De Havilland Australia DHA-3 Drover

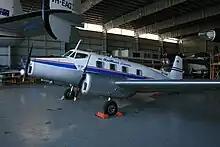
A Mark 2 Drover with Gipsy engines and fixed-pitch propellers

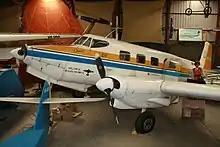
The Powerhouse Museum's DHA-3 Mk. 3a Drover at Bankstown Airport

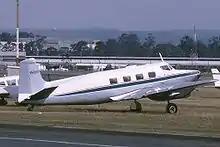
Drover 3B, with Lycoming O-360 engines, at Bankstown Airport in 1970

Sixteen aircraft had been delivered by the end of 1952, but the problems suffered by the type stalled further sales for several years. The last four of the twenty Drovers built were produced in 1953 but were not sold until 1955 and 1956. In another bid to rectify the type's poor performance DHA re-engined seven Mk. 2 aircraft with Lycoming O-360 horizontally-opposed engines driving Hartzell feathering constant-speed propellers. Changes were also made to the flap control system and the tail wheel assembly. The first modified aircraft, re-designated as a DHA-3 Mk. 3, was returned to its owner the Royal Flying Doctor Service of Australia (RFDS) on 4 June 1960. Three Mk. 3s were later further modified; two aircraft operated by the NSW Section of the RFDS were modified in 1962 as the Mk. 3a with the tailplane altered to have seven degrees of dihedral (14° according to one source) and the span increased by 2 ft (61 cm). The third was modified as a Mk. 3b with an increase in MTOW of 300 lb (137 kg) to 6,800 lb (3,087 kg).